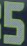
Number: 5